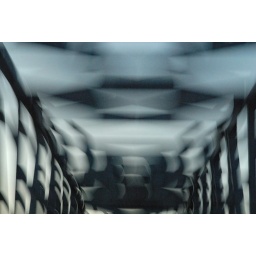
Abstract of the Chesapeake Bay Bridge, taken out the front window with the car in motion crossing the bridge late in the day.